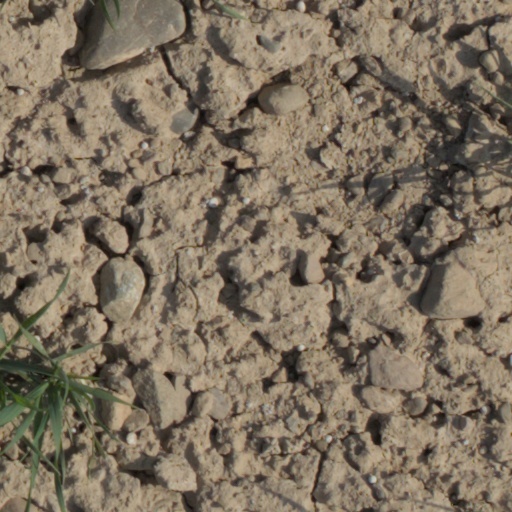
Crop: wheat